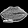
Label: Bag